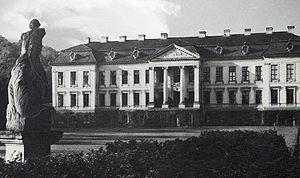
La comtesse Marion Hedda Ilse von Dönhoff, ou simplement Dönhoff, née le 2 décembre 1909 au château de Friedrichstein en Prusse-Orientale et morte le 11 mars 2002 au château de Crottorf, près de Friesenhagen en Rhénanie-Palatinat, est une aristocrate allemande, qui fut rédactrice en chef et directrice de l'hebdomadaire Die Zeit, dont elle fut cofondatrice, et l'une des grandes figures du journalisme allemand d'après-guerre.
La famille von Dönhoff est une famille de la noblesse immémoriale allemande, originaire du comté de La Marck à Dunehof en Westphalie qui s'est installée en Livonie, puis en Prusse à partir de 1620.
Le château de Friedrichstein était un château de style classique de Prusse-Orientale situé dans le district de Königsberg - devenu le district du Samland, le 1ᵉʳ avril 1939 - dans la vallée du Pregel, à 19 km à l'est de Königsberg. Le château se trouvait dans la paroisse de Löwenhagen. C'était l'un des trois châteaux les plus beaux de Prusse-Orientale.